Guelaât Bou Sbaâ Neopunic inscriptions

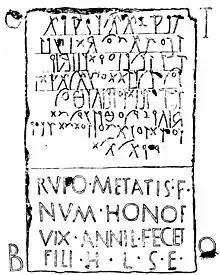
The bilingual inscription

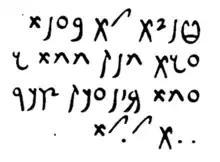
The second inscription

The Guelaât Bou Sbaâ Neopunic inscriptions are two Neopunic inscriptions – one bilingual with Latin – discovered in 1882–84 in Guelaât Bou Sbaâ, about 10 km from Guelma in Algeria.